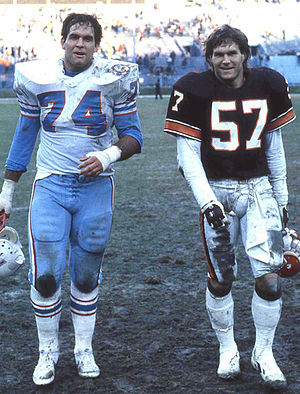
Clay Matthews
Clay Matthews (t.h.) i 1984 med sin bror Bruce Matthews efter en kamp mellem Cleveland Browns og Houston Oilers.
William Clay Matthews er en tidligere amerikansk fodbold-spiller. Han spillede linebacker, og nåede at spille for to NFL mandskaber.